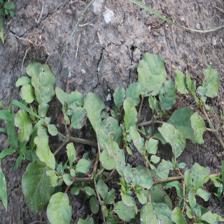
Label: BroadLeafWeed